Vietnamese diasporic music

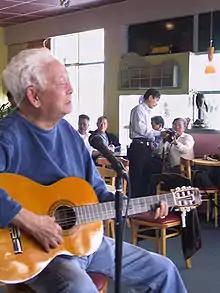
Pham Duy performing in Ho Chi Minh City

On the other hand, a new generation of young composers has been born abroad. For example, in the United States, Nguyet Anh (known only since 1980), Viet Dzung, Chau Dinh An, Phan Kien, Huynh Cong Anh, and Khuc Lan all belong to the Hung Ca movement. They have written songs on themes of struggle and resistance: Duy Quang on problems of exile; Le Uyen Phuong on boat people; Ha Thuc Sinh on penitentiary conditions in Vietnam; and Due Huy on love. Together, they have all written thousands of new songs on present problems, on their aspirations, on the resistance. Many musicians have continued to work thanks to official receptions, tours, and recordings on cassettes (until 1988), then on CDs (since 1990) and laser discs (for karaoke since 1995) and DVDs (since 1999). Pop groups known in Saigon, such as CBC, Dreamers (children of the composer Pham Duy), Up Tight (children of the musician Lu Lien), Crazy Dogs (children of the actor Viet Hung), Family Love in the United States, and Blue Jet in France continued to play abroad until 1990. New pop groups have been formed by young musicians to answer the needs of cabarets and dances held for Vietnamese in the United States, France, Canada, and Australia.